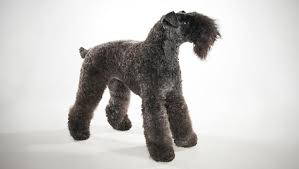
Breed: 229-n000087-Kerry_blue_terrier